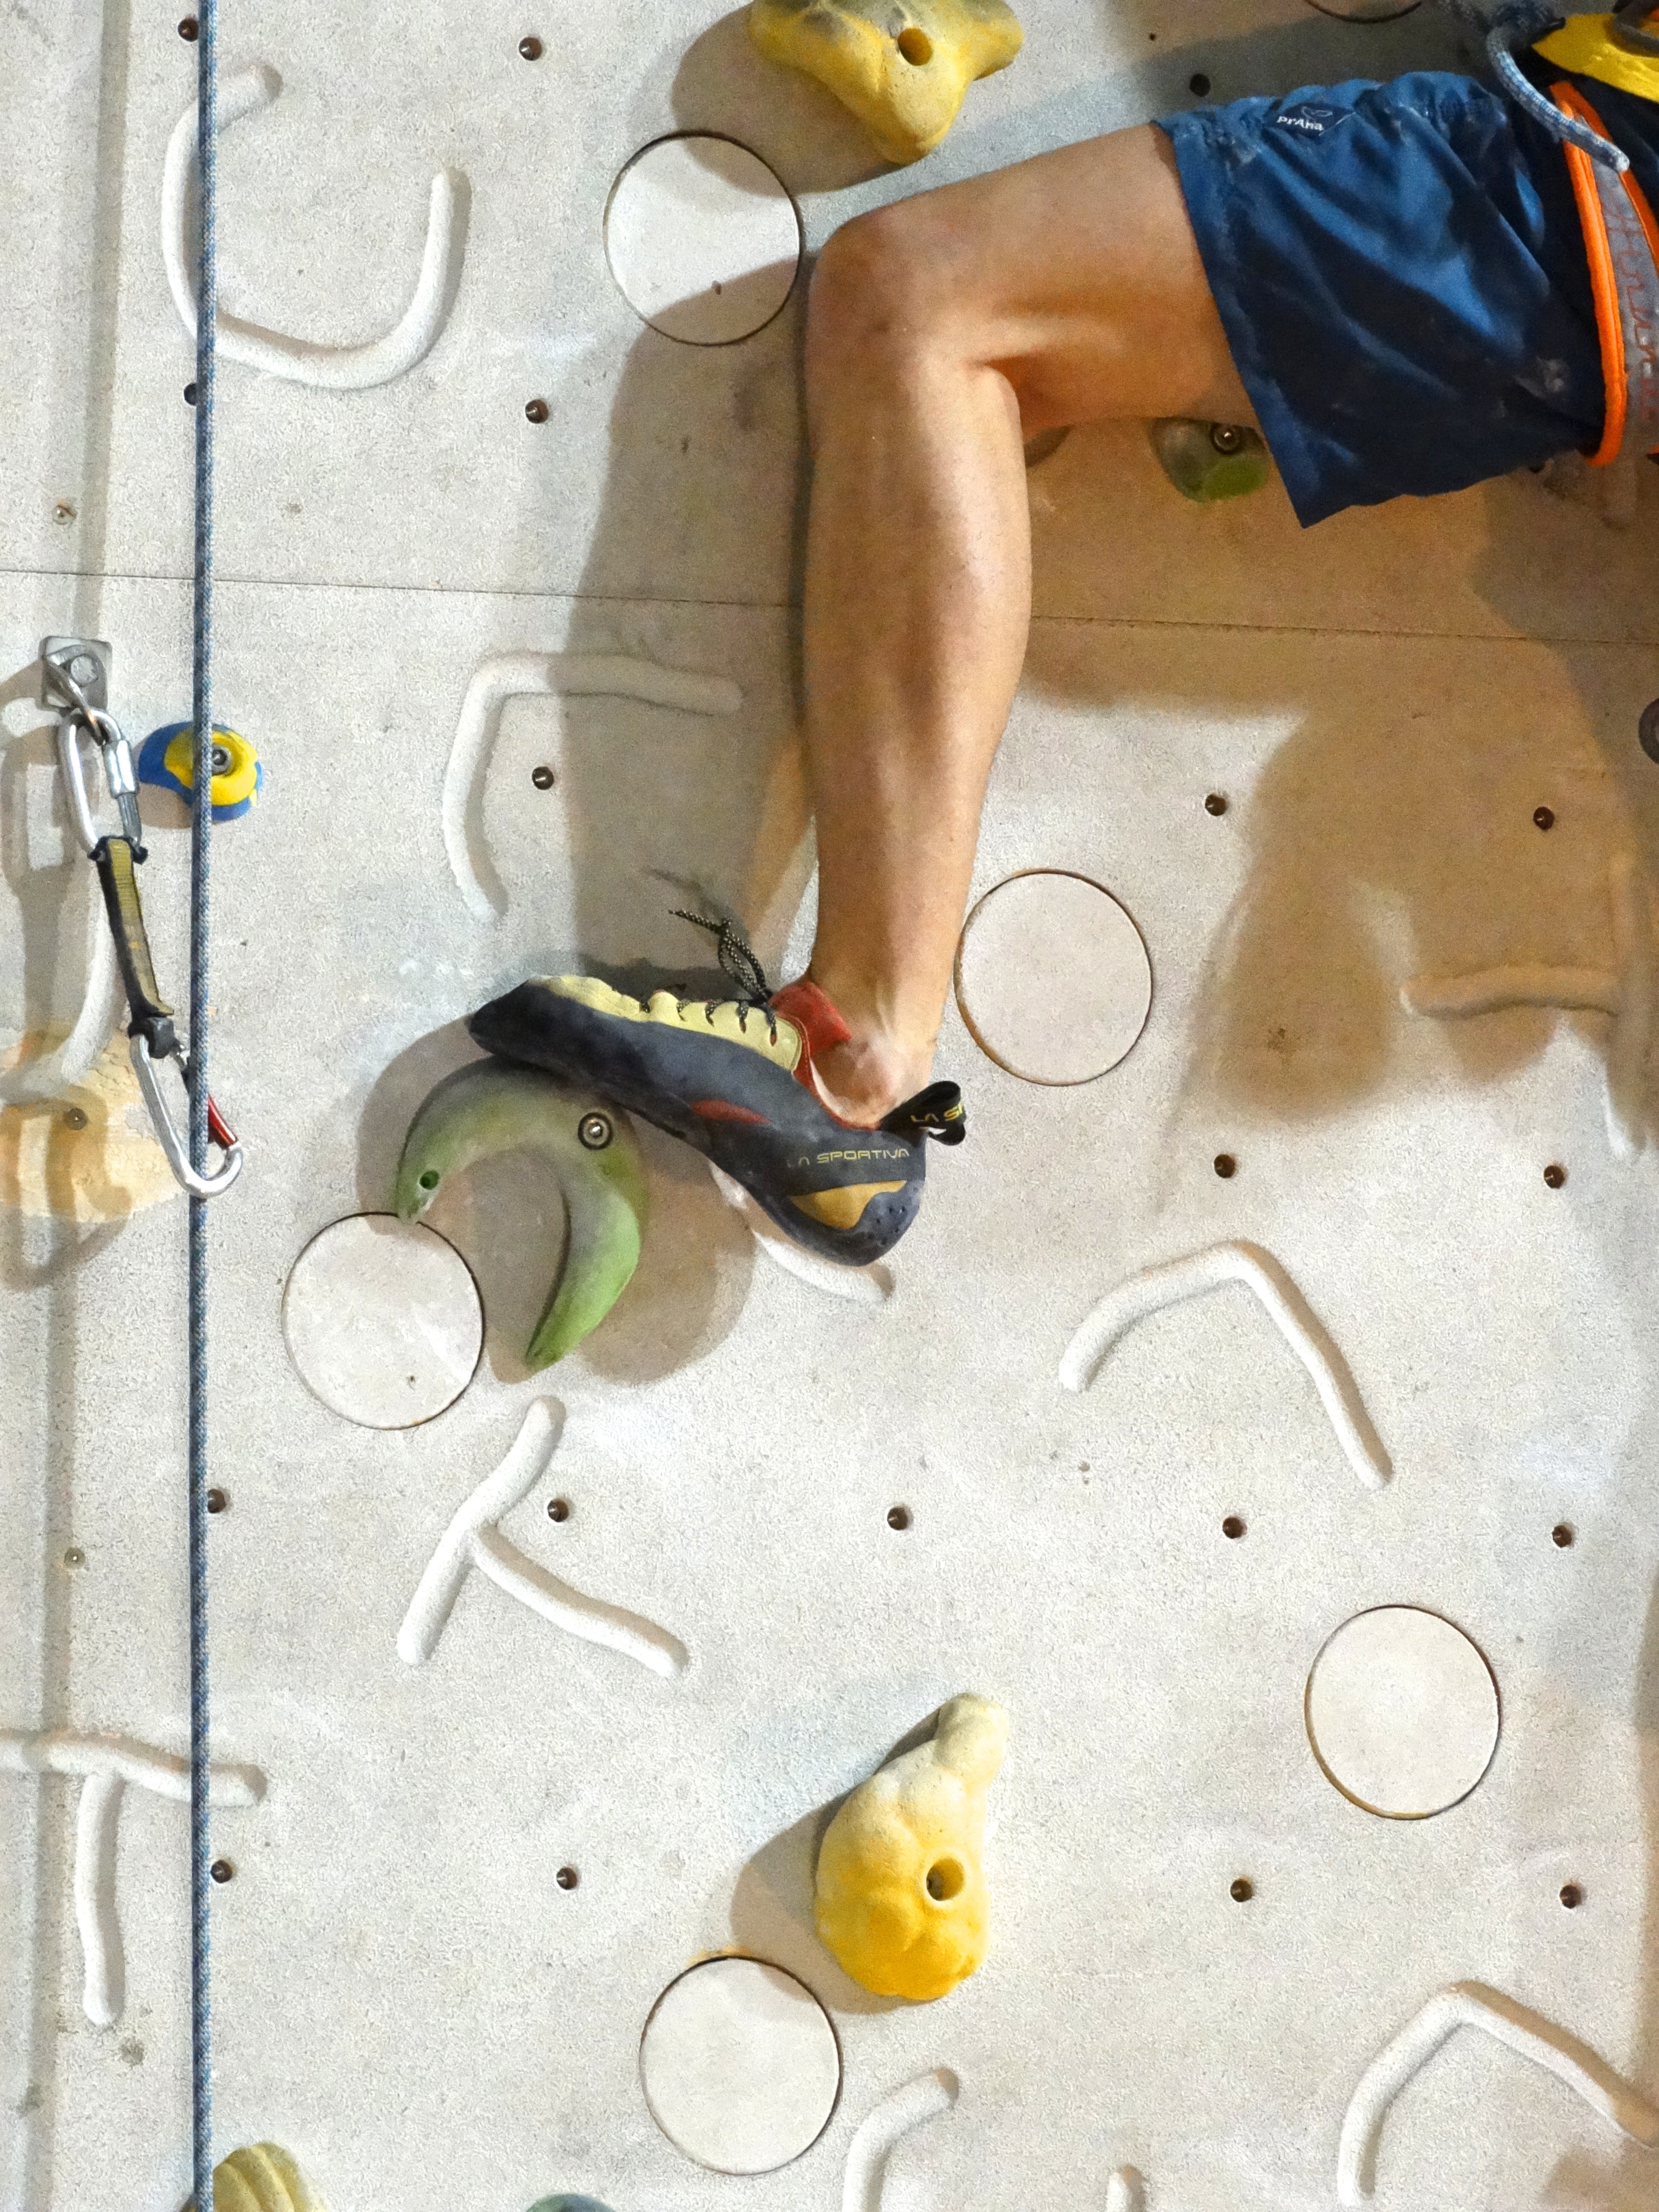
man, rope, floor, leg, yellow, skill, material, climb, art, endurance, strong, access, upgrade, muscles, occurs, climbing wall, climbing rope, climbing belt, surefootedness, climbing shoes